Yoru no Odoriko

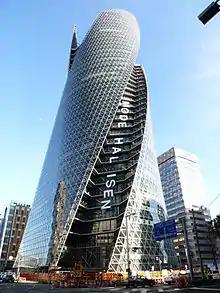
"Yoru no Odoriko" was commissioned for commercials for the design school Mode Gakuen (pictured: Mode Gakuen's Nagoya campus).

The songs for the single were recorded at Alive Recording Studio in Setagaya, Tokyo and at Soi Studio. In the initial discussions with Mode Gakuen about the commercial, the company revealed to Sakanaction that they would be writing music for a "sparkling" commercial featuring choreographer Jonte' Moaning, and requested that they give them a song similar to "Native Dancer" (2009) or "Identity" (2010). The band chose a piece from Yamaguchi's pre-existing stock of songs, selecting a song that would best suit the commercial. As Mode Gakuen is a design school, they were asked to create a song that showed off design principles and creativity, as well as the commercial's theme of the importance of improving yourself. Yamaguchi felt that these needs worked well with Sakanaction's own goals for 2012.